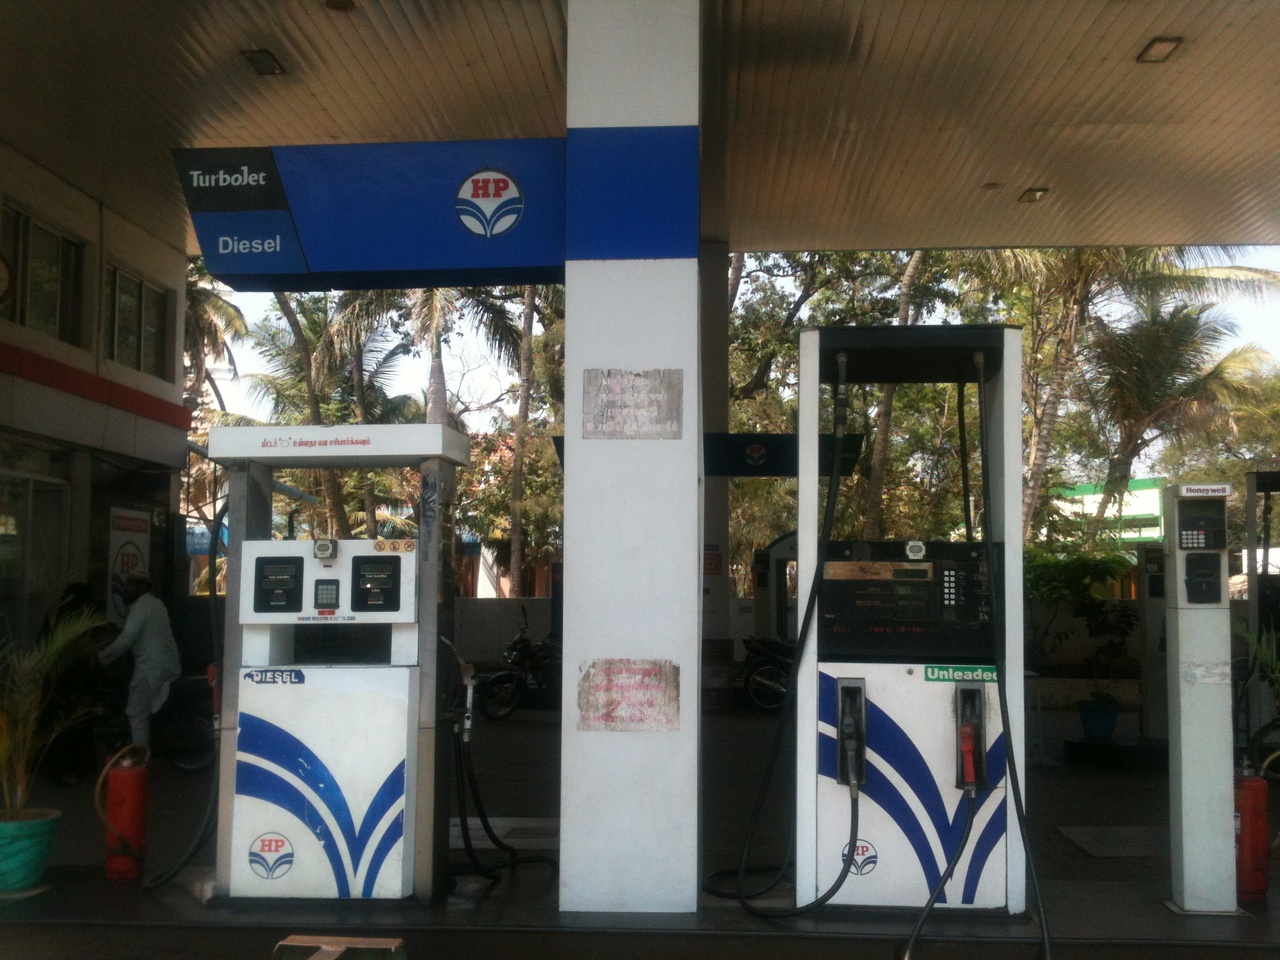
Hindustan Petroleum Fuel Pump in Townhall, Coimbatore